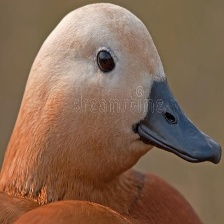
Species: RUDDY SHELDUCK
Scientific name: TADORNA FERRUGINEA
ImageNet parent category: drake